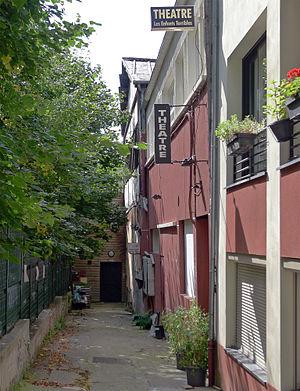
Voie Z/20 au n°157 de la rue Pelleport (Théâtre ""Les Enfants Terribles"" - Paris XX"
La voie Z/20 est un passage en impasse, desservant des habitations, du 20ᵉ arrondissement de Paris, en France.